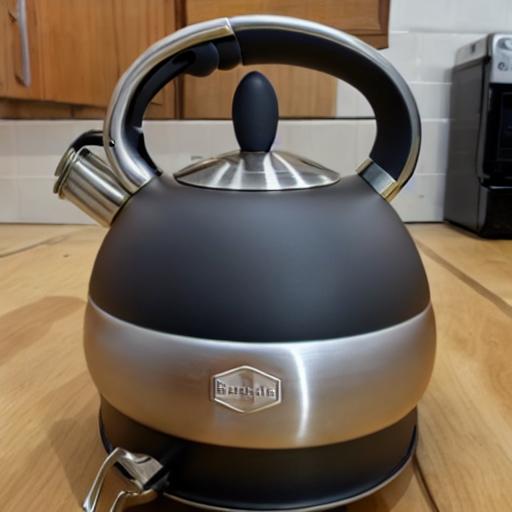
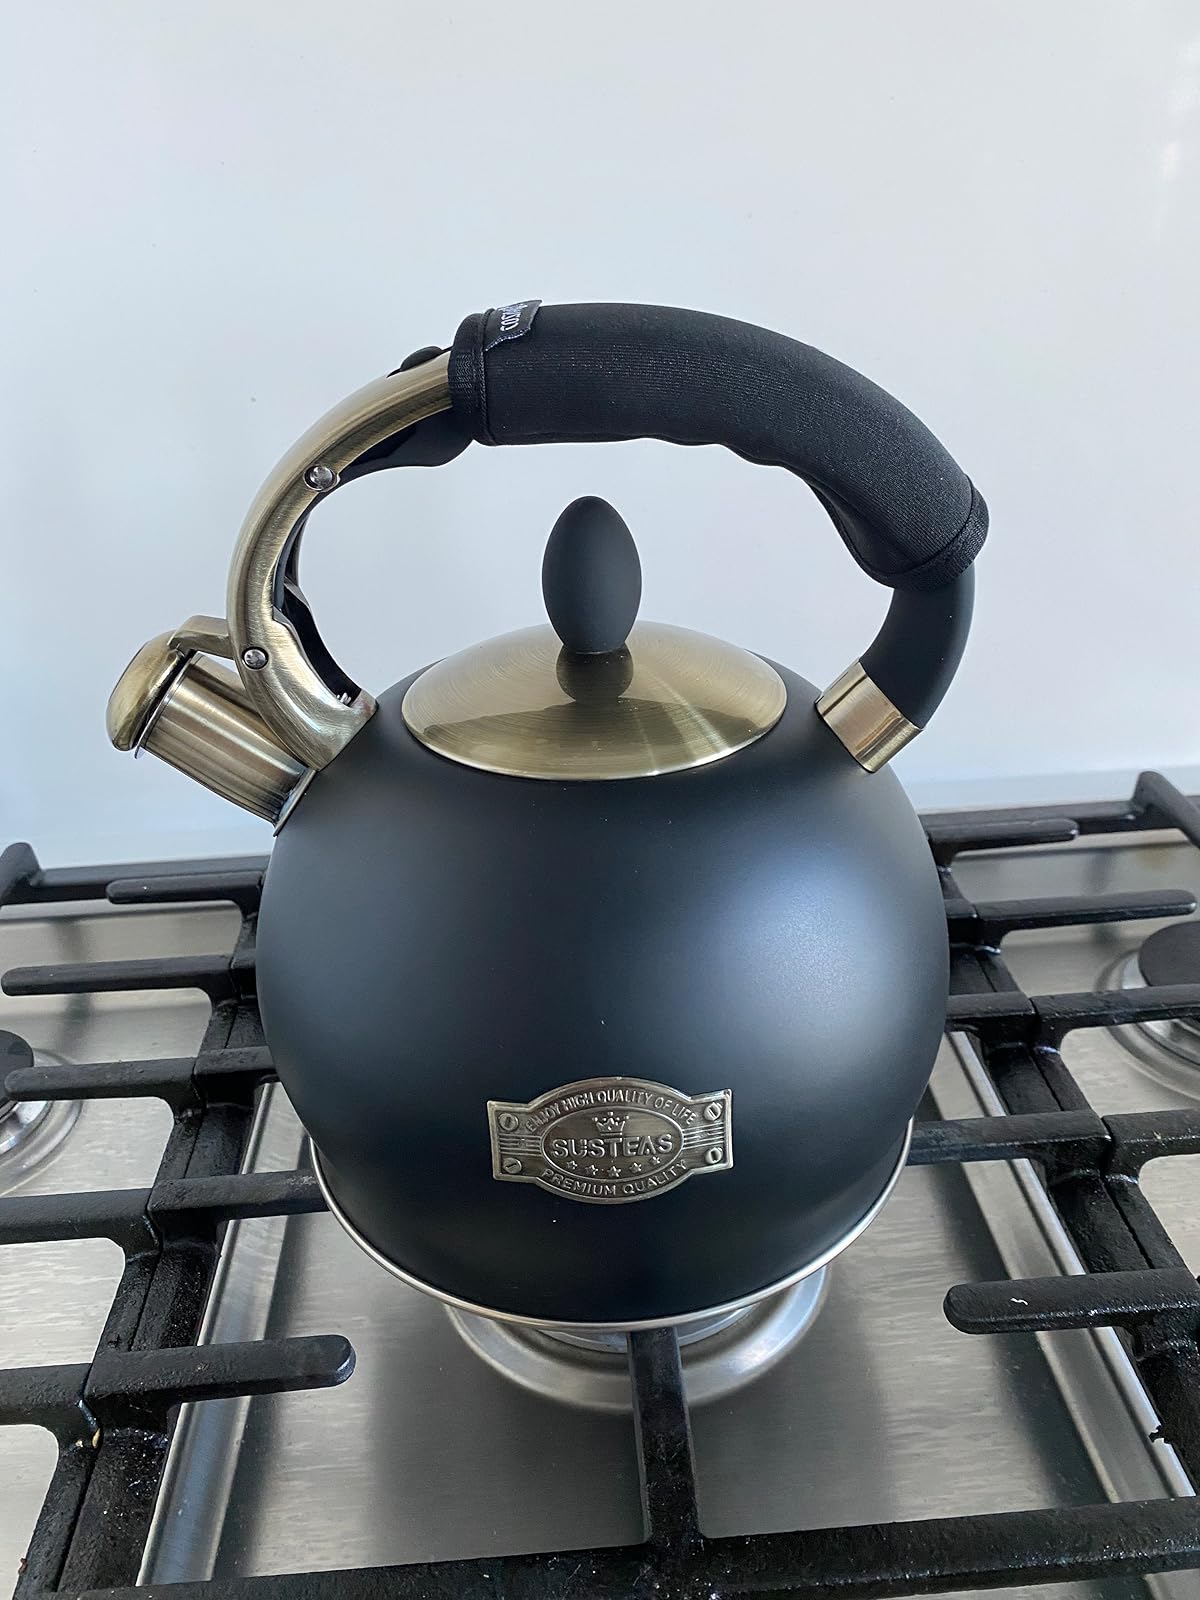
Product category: items_kettle
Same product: no